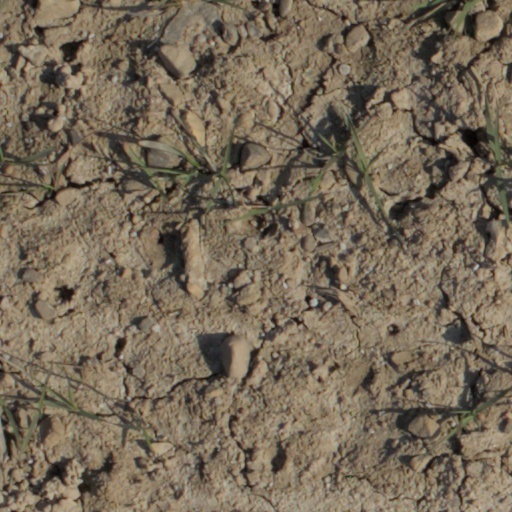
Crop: wheat